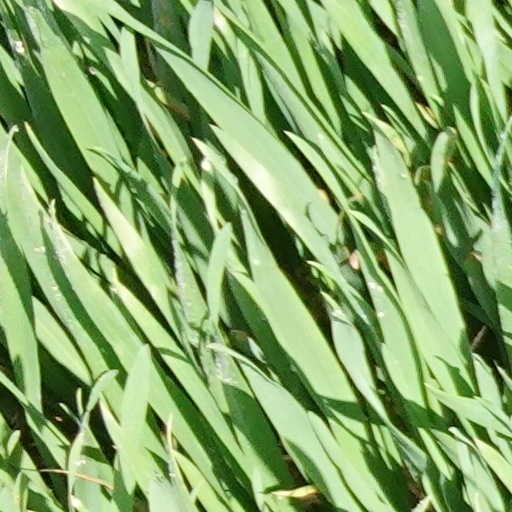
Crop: wheat